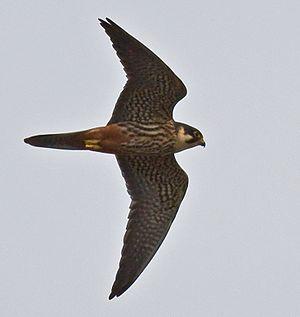
Image d'un Faucon hobereau Русский: Летящий чеглок